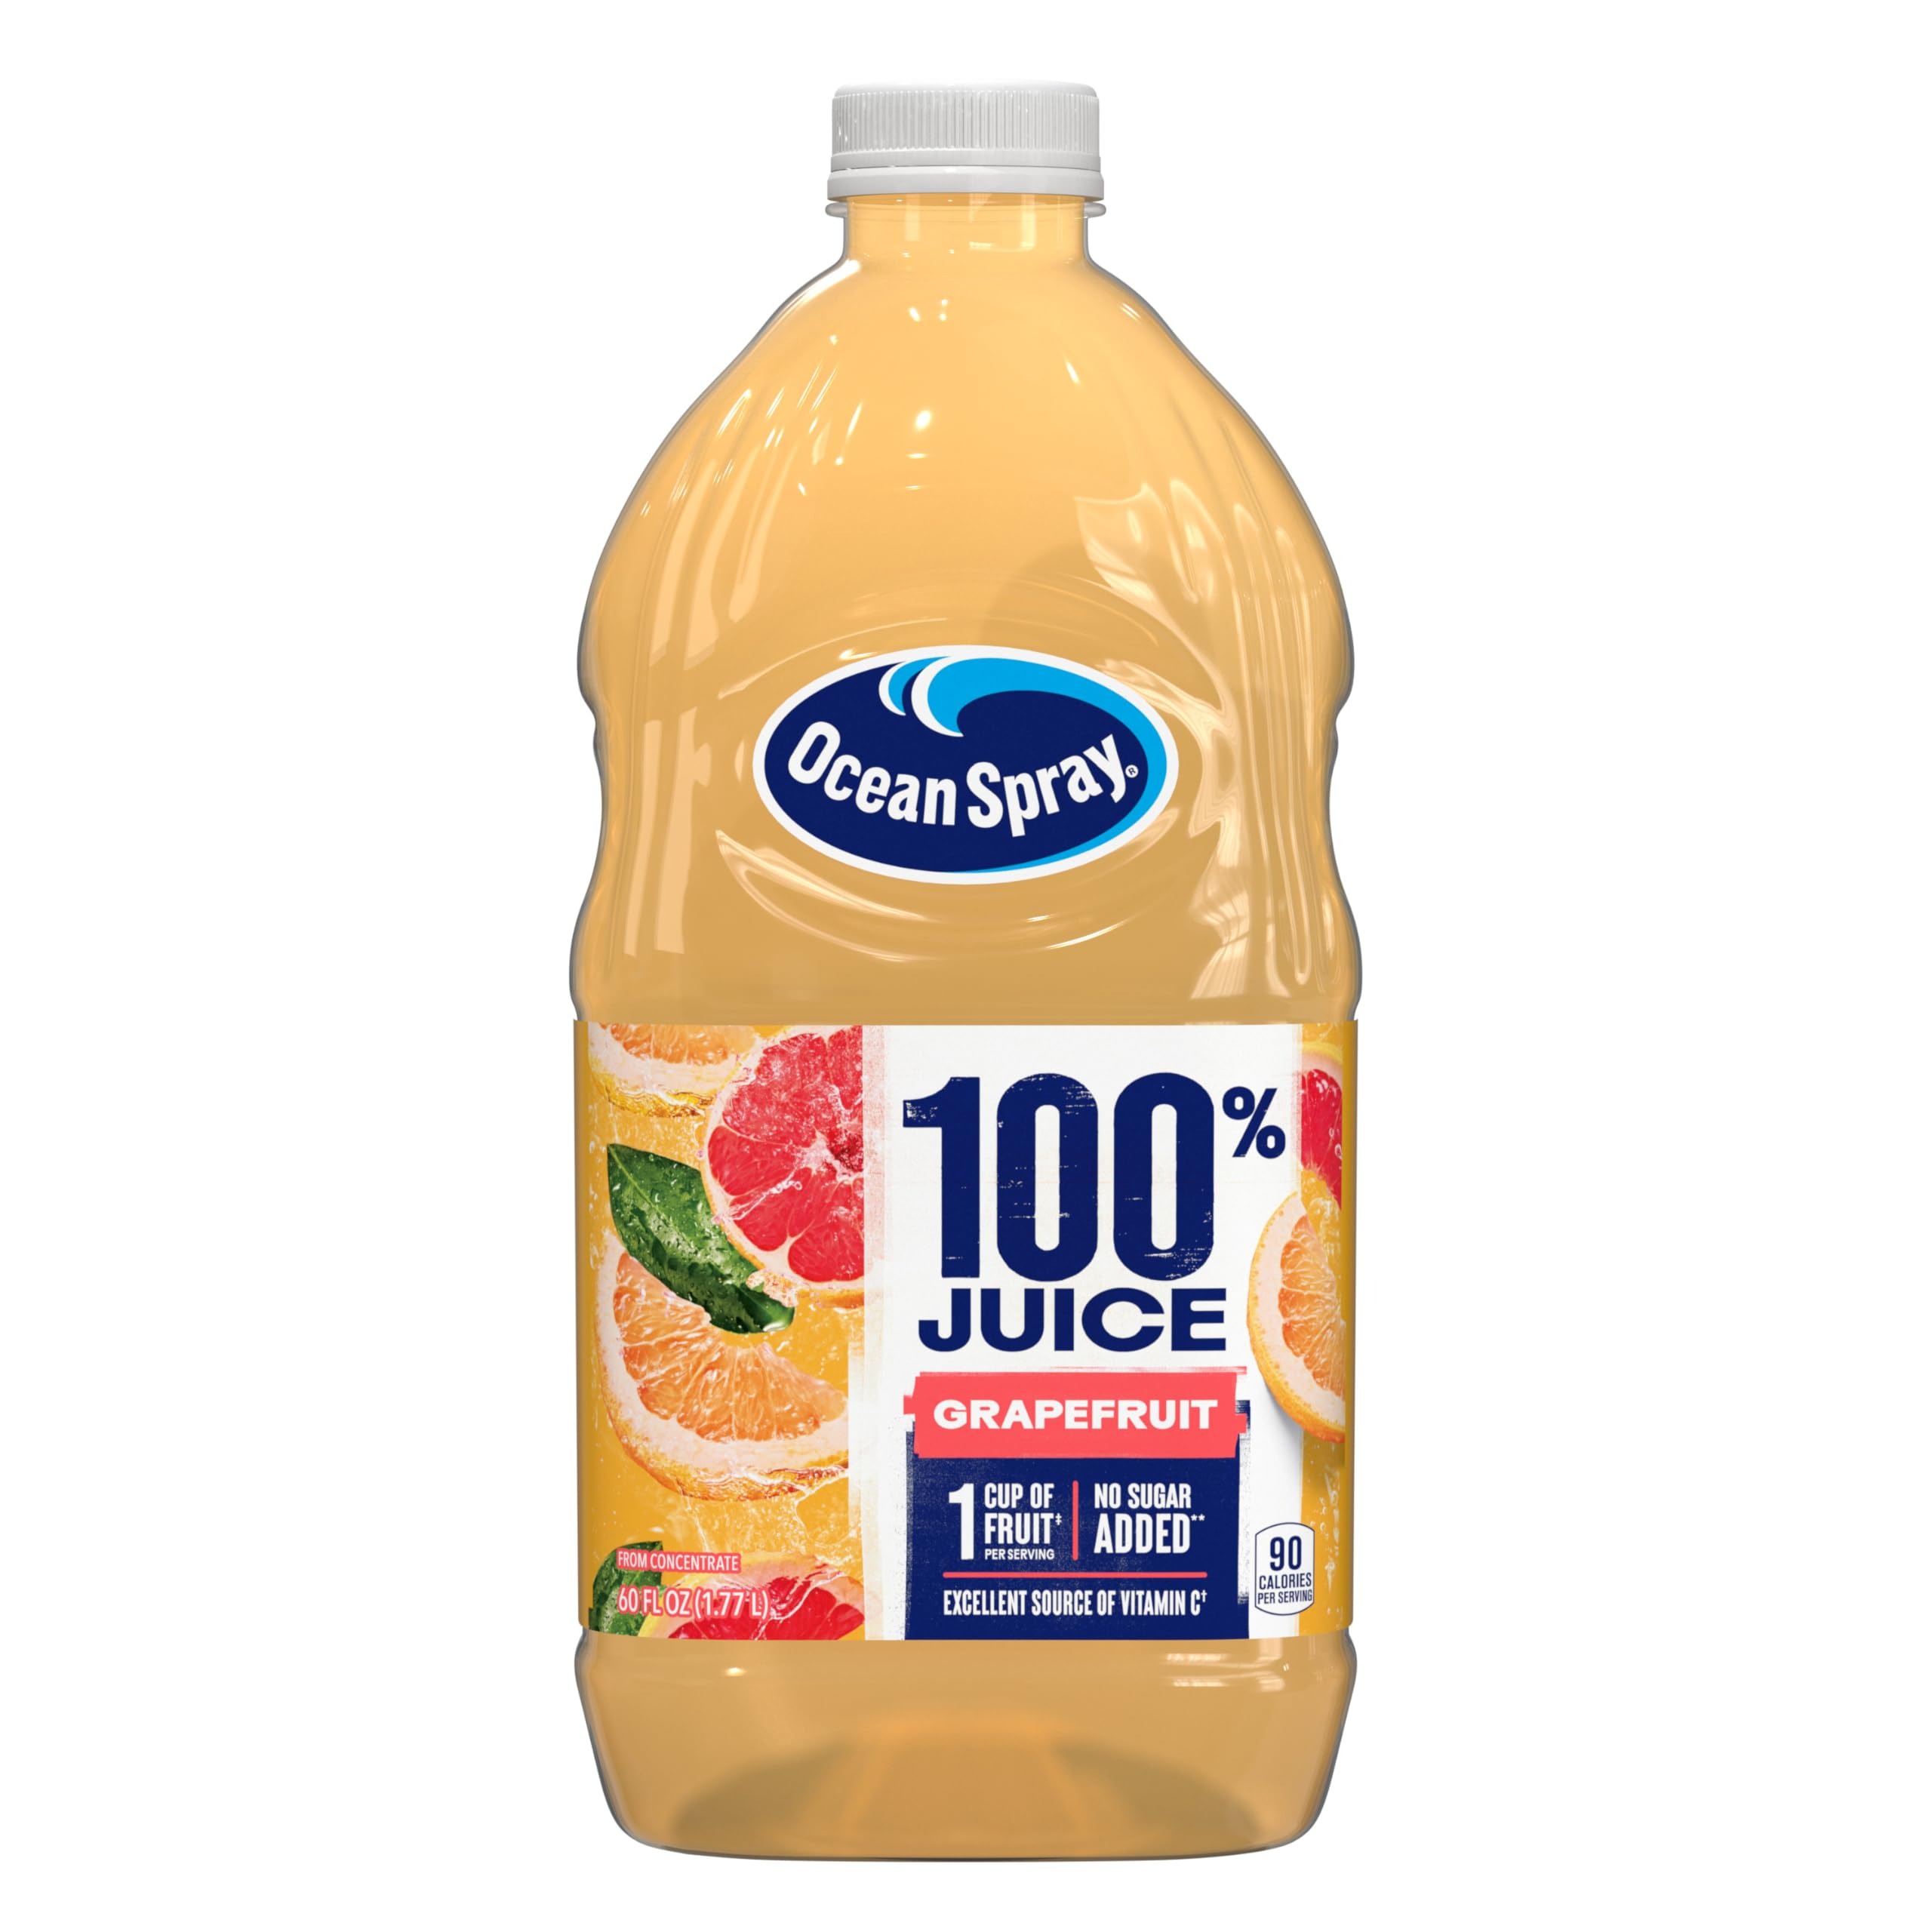
Item Name: Ocean Spray® 100% Grapefruit Juice, 100% Juice, 60 Fl Oz Bottle (Pack of 1)
Bullet Point 1: Included - One (1) 60 fl oz bottle of Ocean Spray 100% Grapefruit Juice
Bullet Point 2: Just Good Stuff - This 100% juice is an excellent source of vitamin C per serving and absolutely no added sugar(1)
Bullet Point 3: Real Fruit Power - Contains real fruit juice concentrate from pink and white grapefruit for delicious punch of flavor without compromise
Bullet Point 4: Simply Versatile - Mix 100% grapefruit juice with your favorite beverages or try putting a splash in your smoothies for a tangy treat
Bullet Point 5: Maverick Mission - Ocean Spray believes in boundless fruit power; Born Tart. Raised Bold.
Value: 60.0
Unit: Fl Oz

Price: 4.685